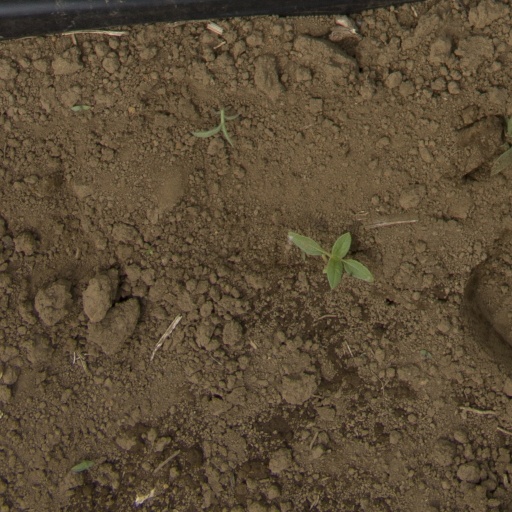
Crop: Jerusalem artichoke